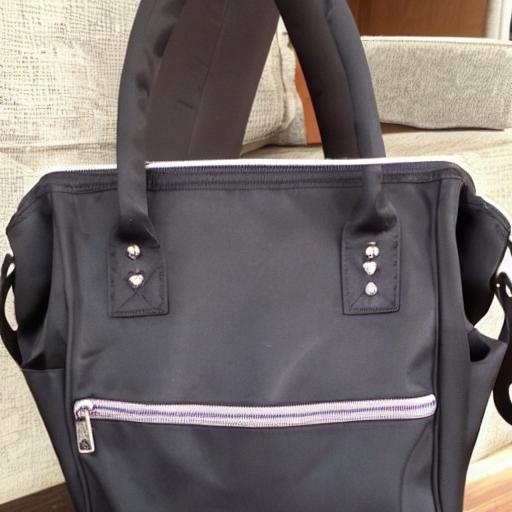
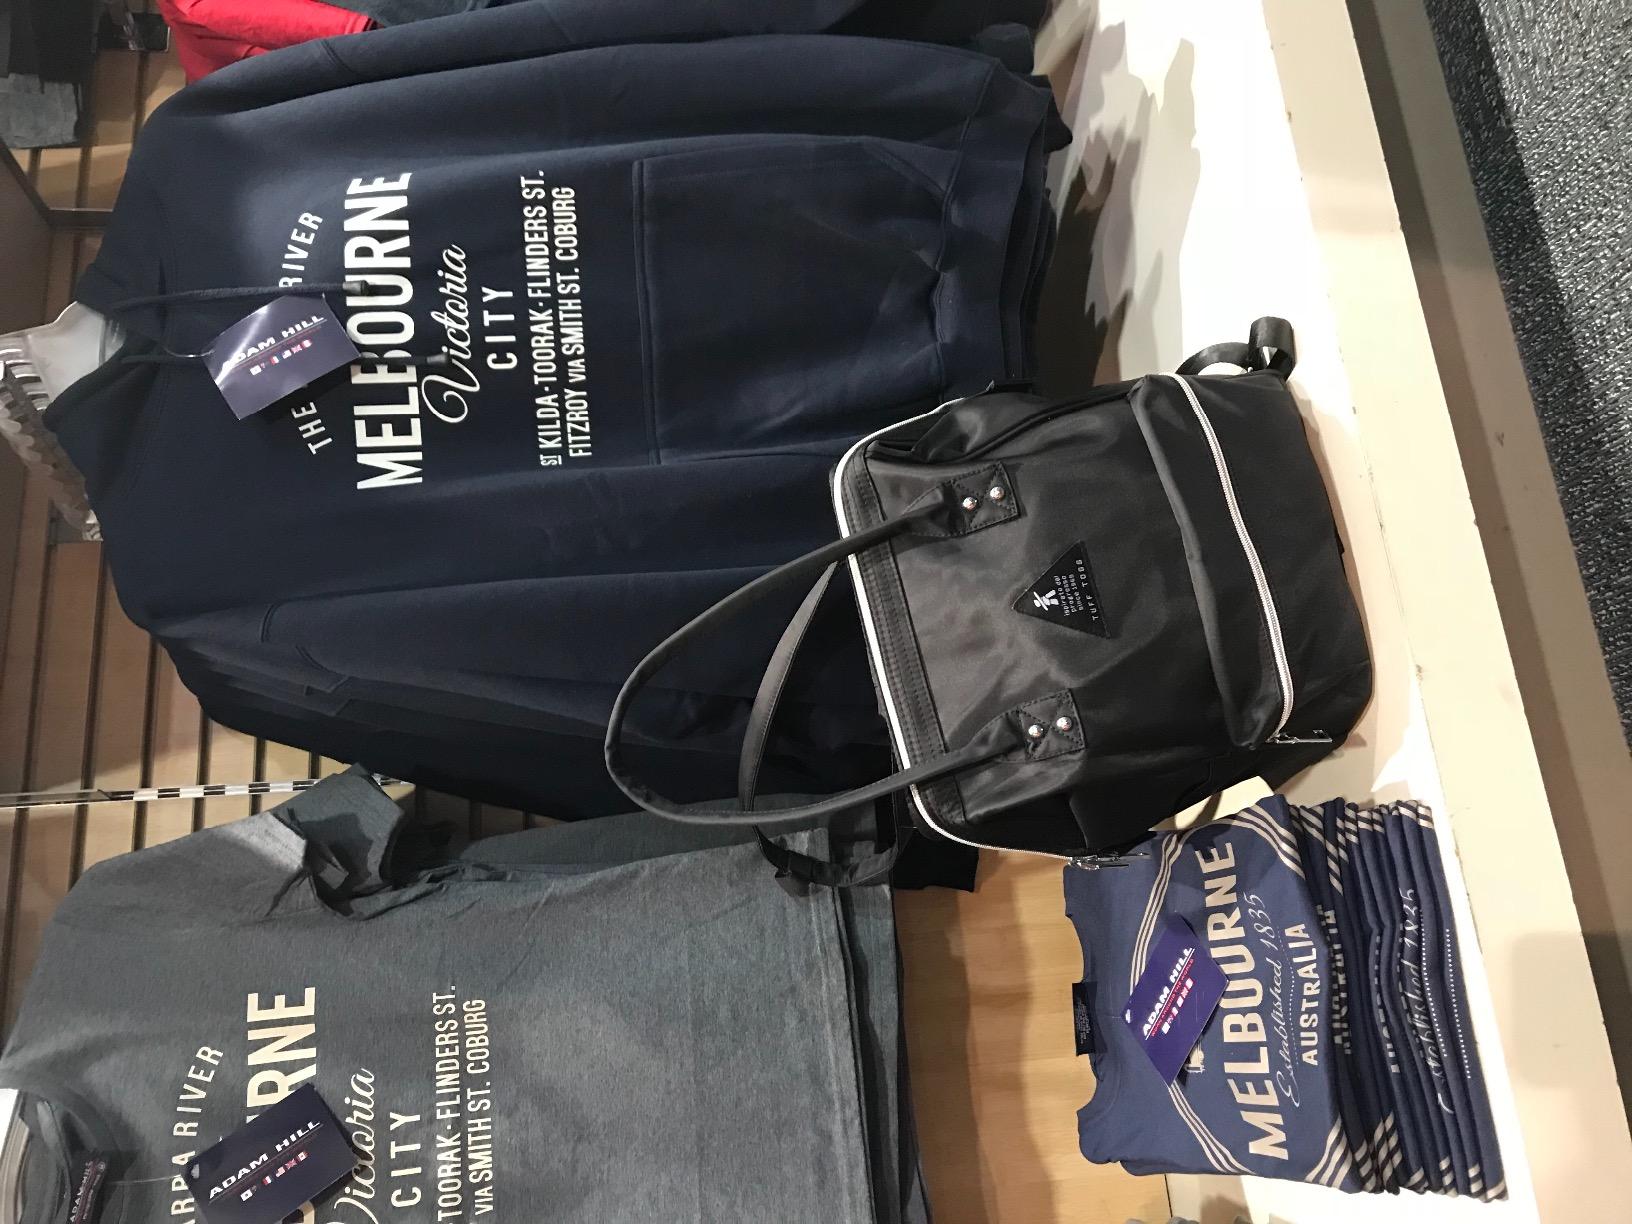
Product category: bag
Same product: no